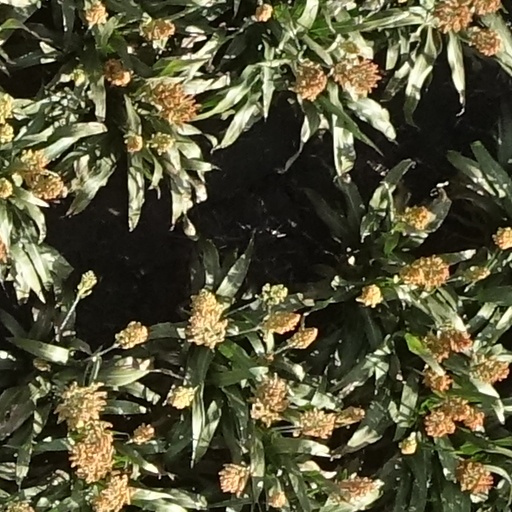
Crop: sorghum